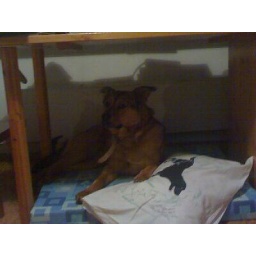
Senna in her den under the bedroom table